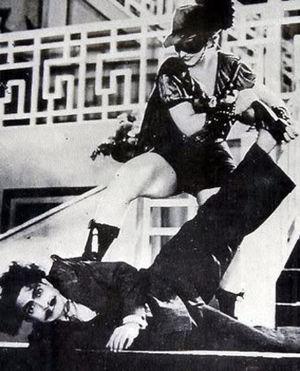
Hunterwali est un film d'action en hindi de 1935 de la société indienne Wadia Movietone. Il met en vedette Fearless Nadia dans le rôle d'une princesse luttant contre l'injustice en tant qu'Hunterwali. Le film rend célèbres Nadia et les frères Wadia.